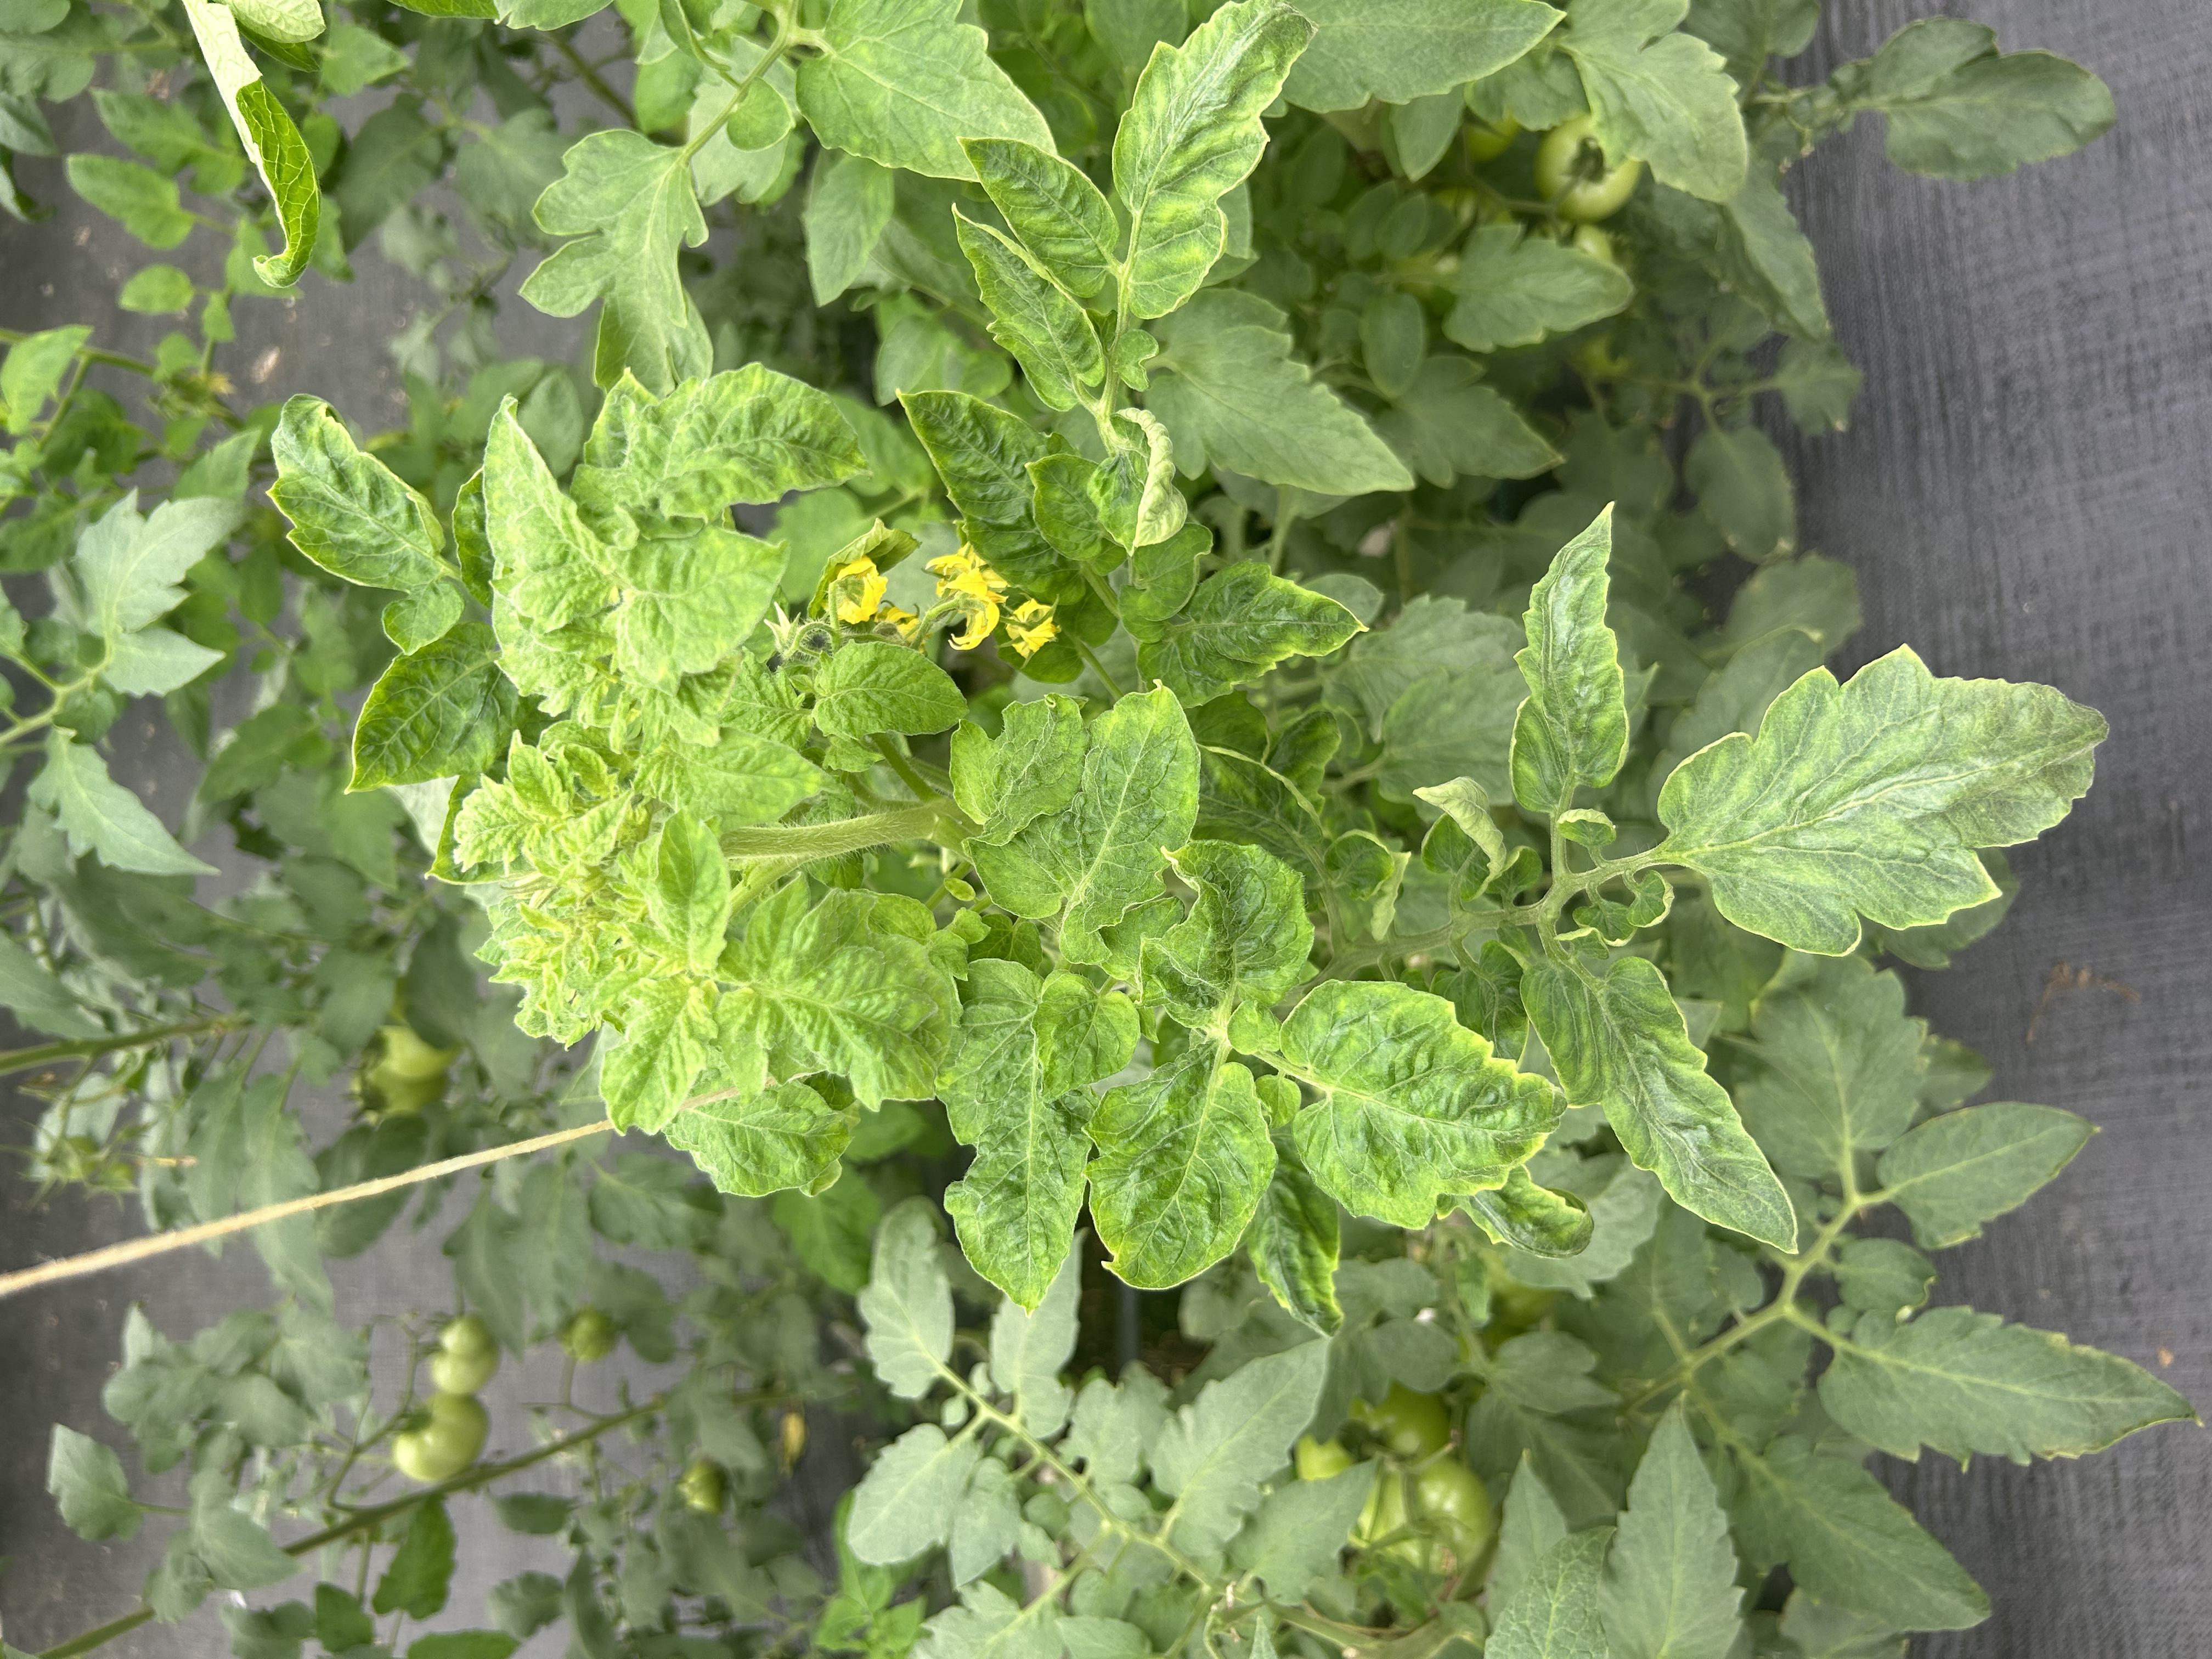
Disease: Viral